Po Sein

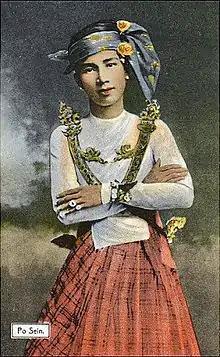

Po Sein (18 April 1882 – 11 January 1954) was an influential 20th-century traditional leading Burmese dance actor in Myanmar Drama Event and singer, who has been credited with innovating and modernizing Burmese performance arts, in dance, song, costumes, and stagecraft. He also established the Mandalay-based performance troupe, "Sein Maha Thabin", which remained family-run until 1993, when it was closed by his grandson Ye Sein.